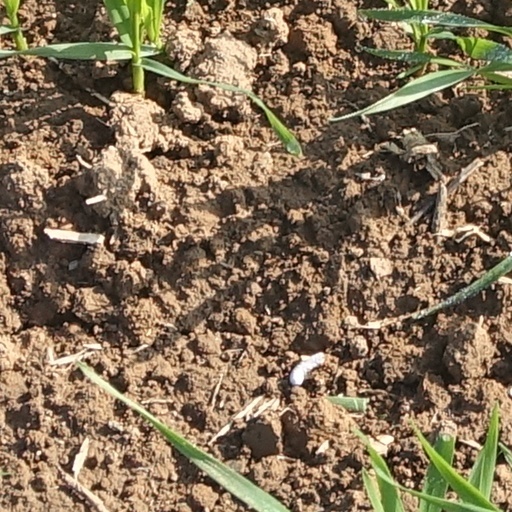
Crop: wheat